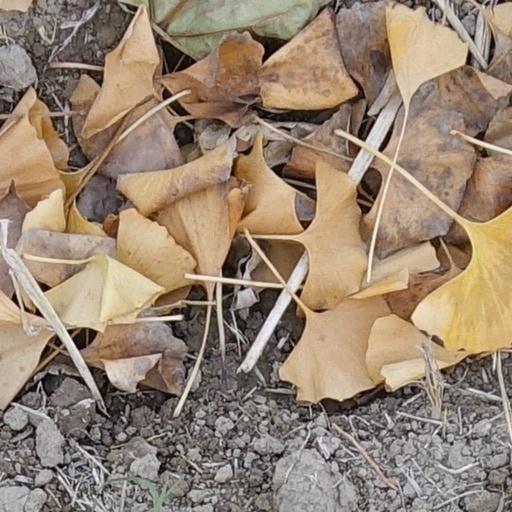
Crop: wheat